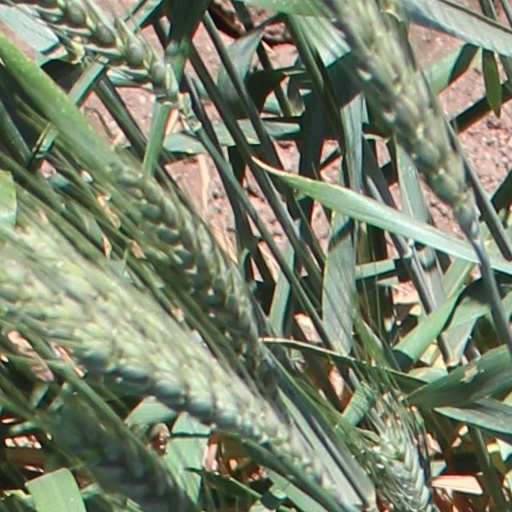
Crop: wheat